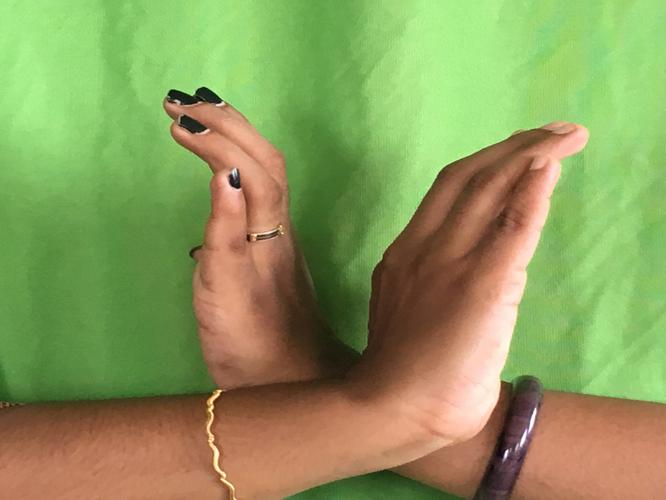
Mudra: Nagabandha
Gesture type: double_hand